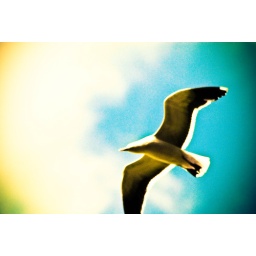
some birds flying above our heads at Ellerslie Racecourse.